Stefan Lazarević

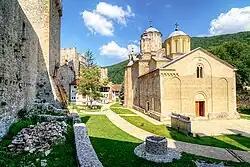
Manasija monastery

The end of the civil war between the sons of Bayezid I, was the beginning of many years of peace in Serbia, which enabled its further economic and cultural development. Stefan has not intervened militarily in conflicts in the coastal area, as well as in the wars that swept Bosnia in 1413 and brought the Ottomans into it. Sigismund's, in 1415 launched two counter-offensives in Bosnia while the first, earlier this year failed to oust the Ottomans, and the second, mid-year, ended as a complete disaster. Hungarian forces in July were broken at Lašva, and much of the nobility was captured and taken to Zvečan. They later managed to free themselves through negotiation and purchase, in which Stefan participated himself, who brokered the release of Jovan Morović.